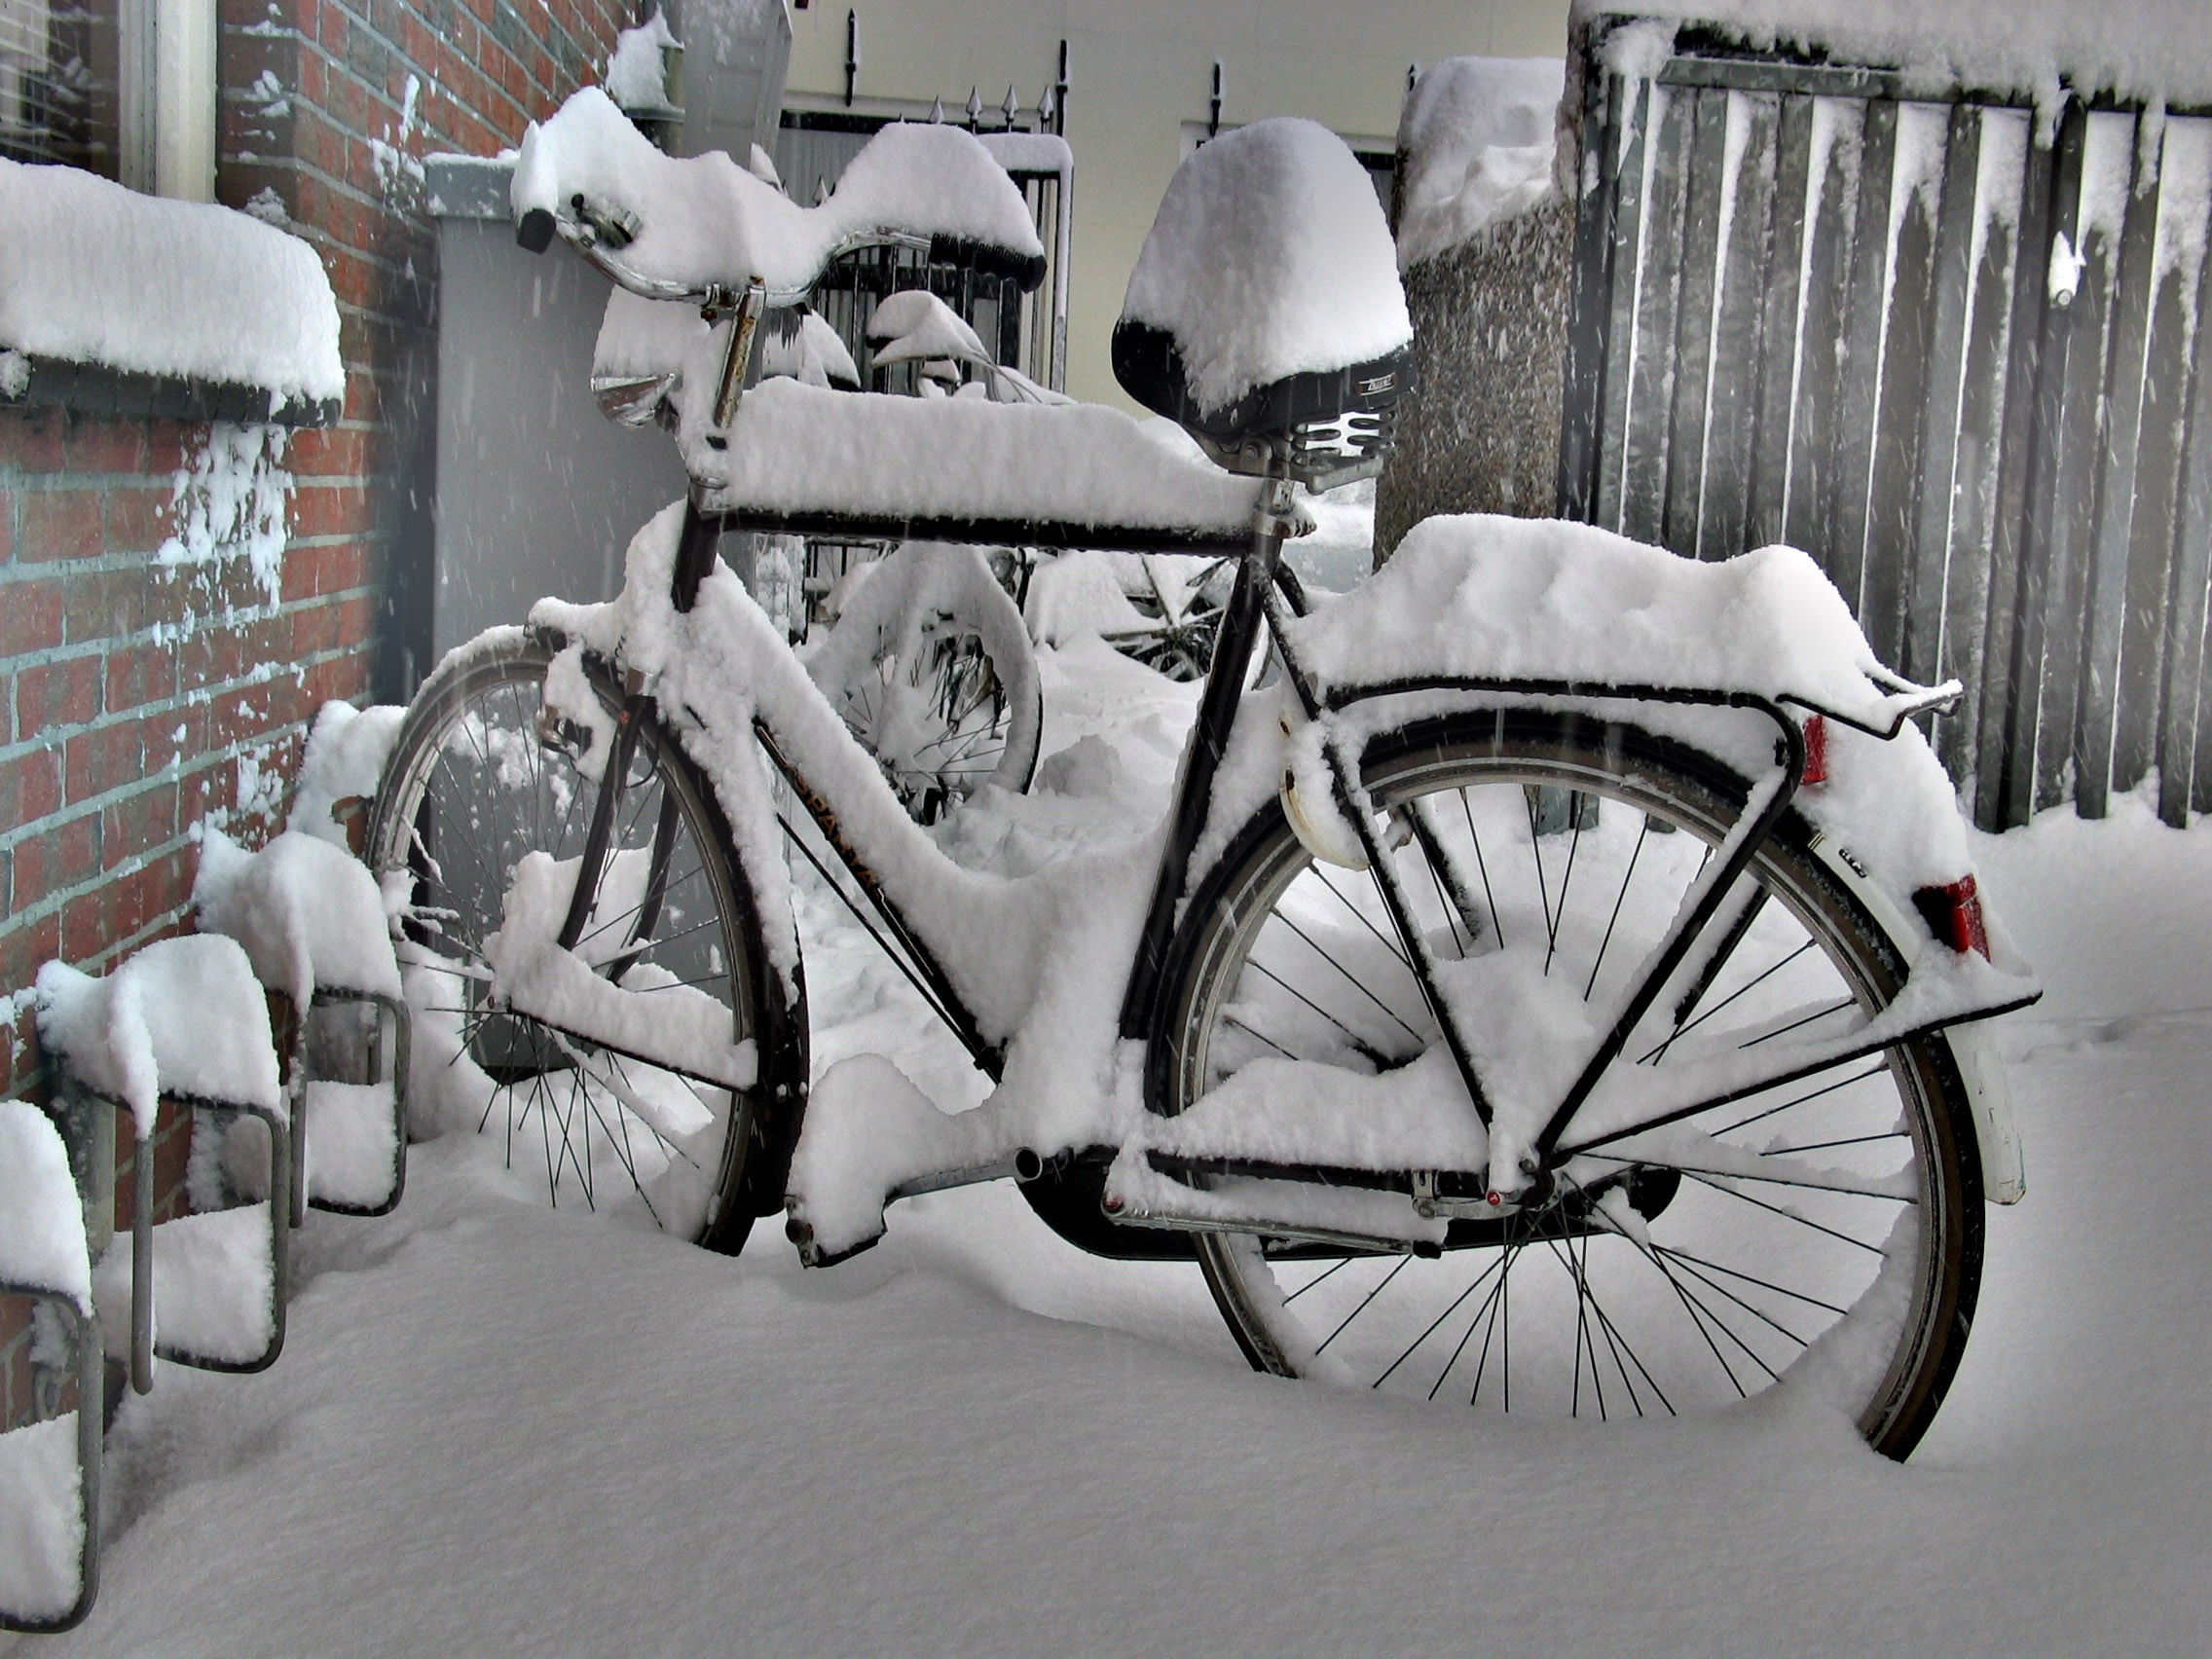
snow, winter, white, bicycle, vehicle, weather, sports equipment